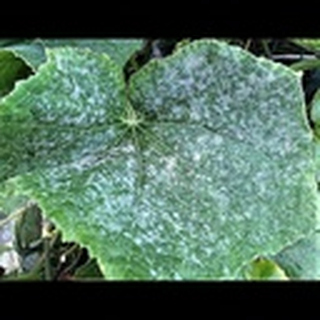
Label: cotton_powdery_mildew